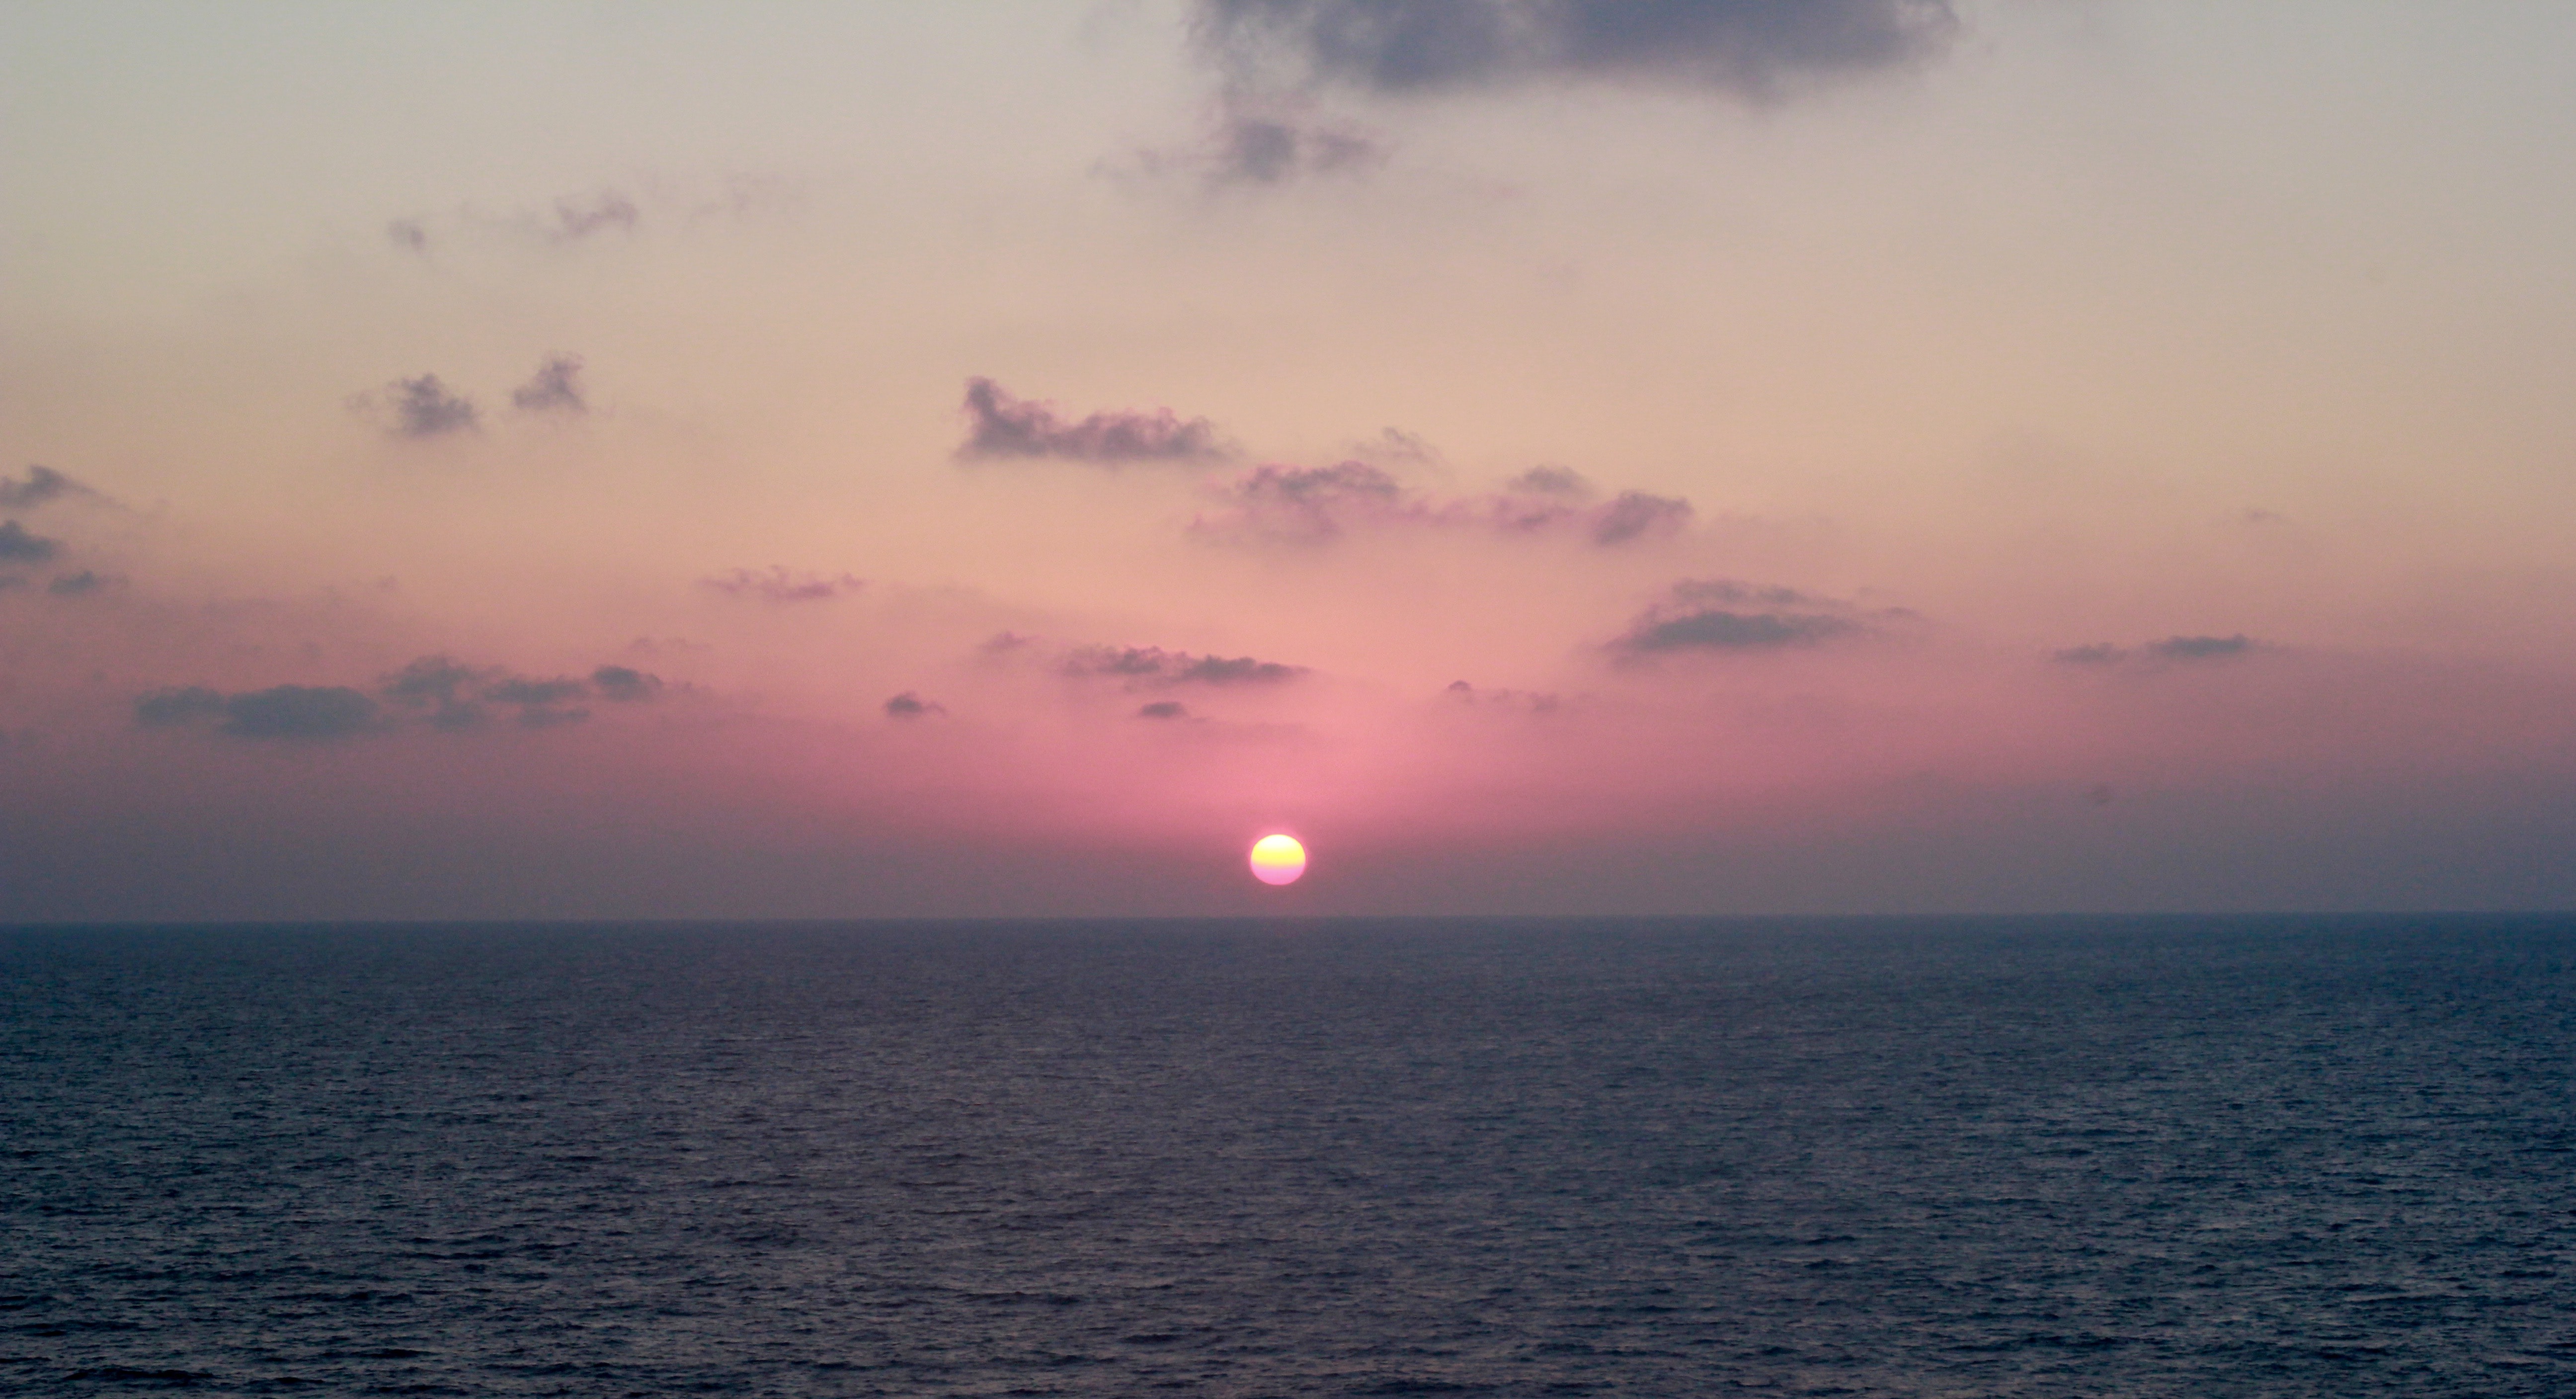
sky, horizon, sea, ocean, sunset, cloud, sunrise, calm, evening, sound, sun, morning, dusk, afterglow, vacation, dawn, cumulus, wave, coast, wind wave, meteorological phenomenon, channel, astronomical object